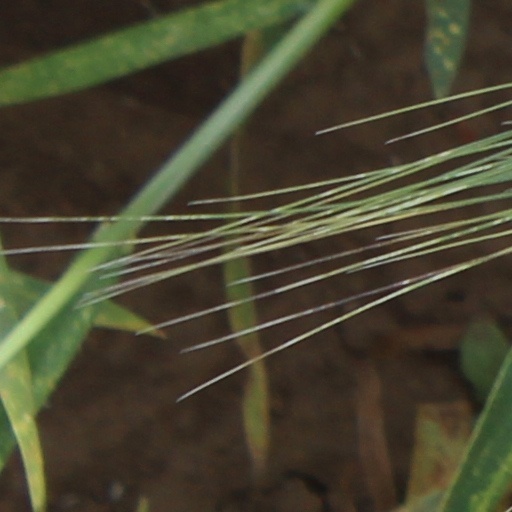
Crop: wheat